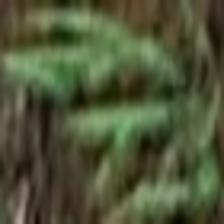
Label: clustered